Mélange

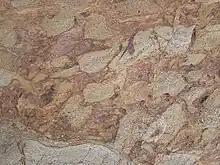
Melange from Narooma, Australia.

In geology, a mélange is a large-scale breccia, a mappable body of rock characterized by a lack of continuous bedding and the inclusion of fragments of rock of all sizes, contained in a fine-grained deformed matrix. The mélange typically consists of a jumble of large blocks of varied . Both tectonic and sedimentary processes can form mélange.